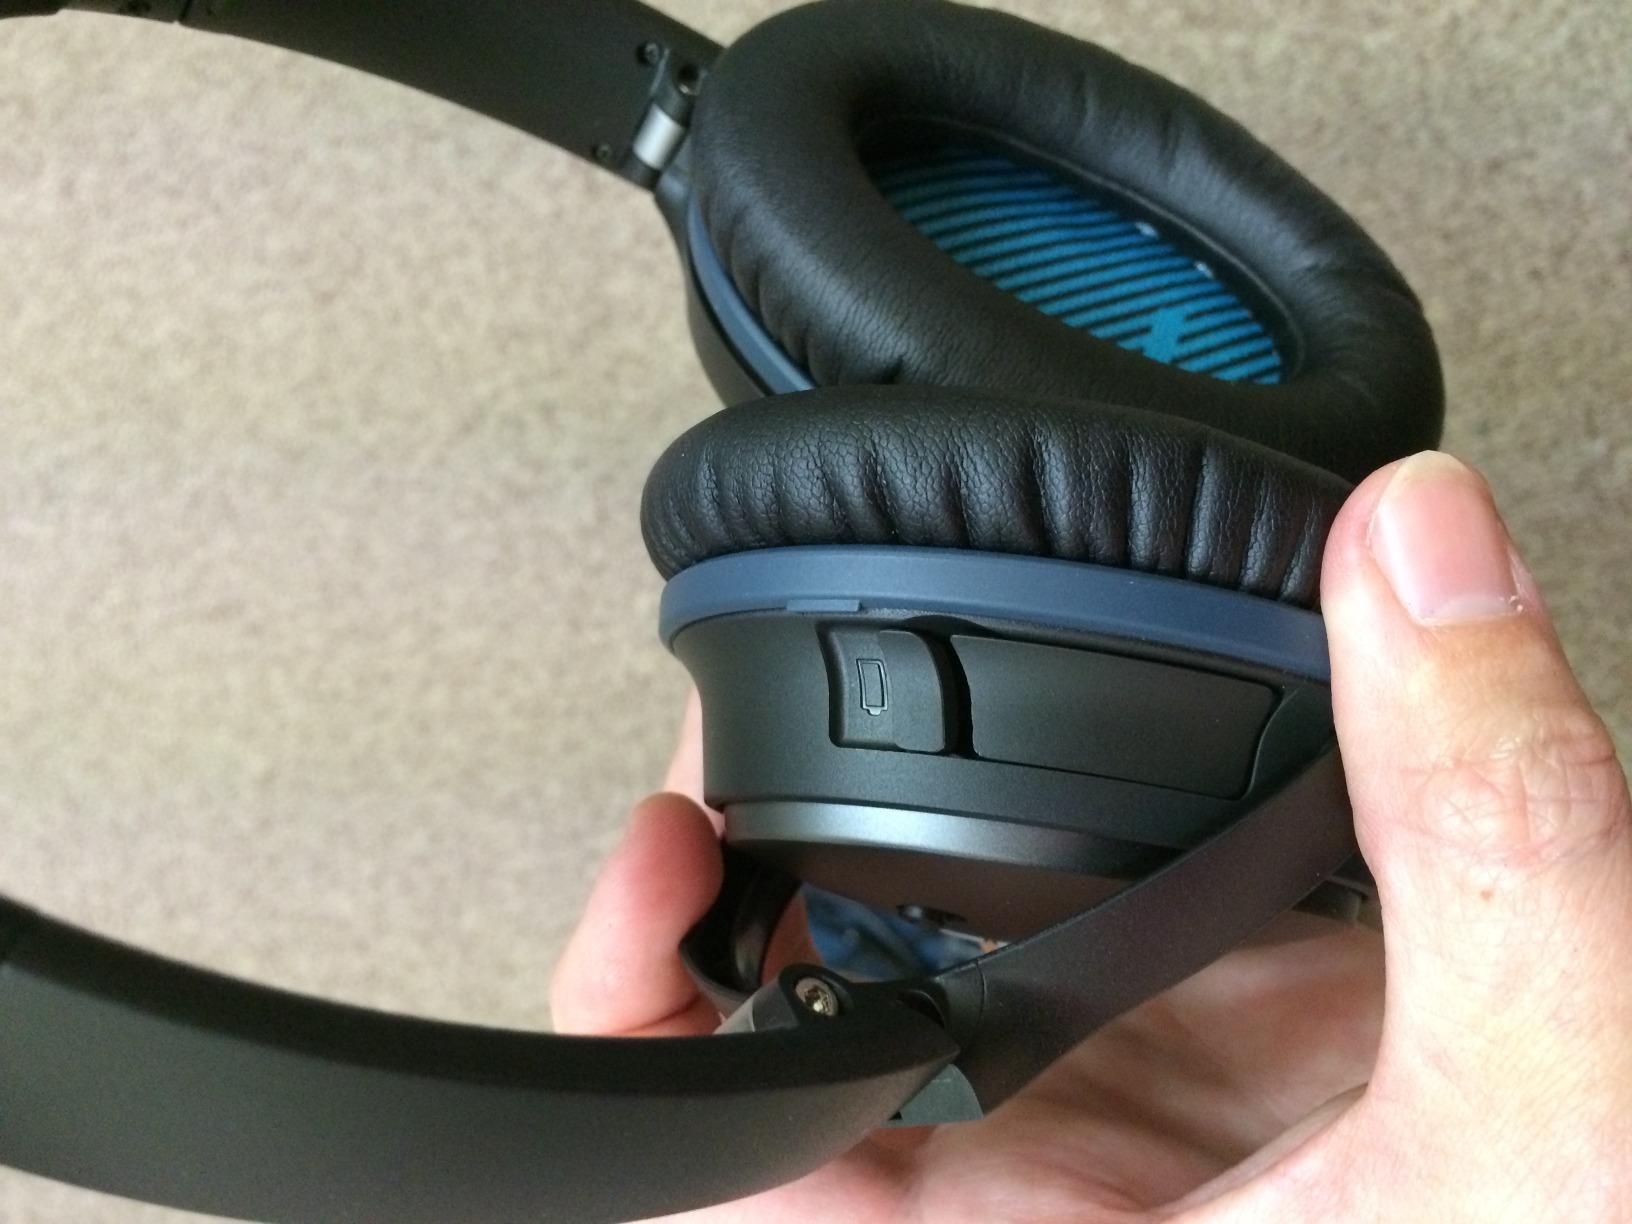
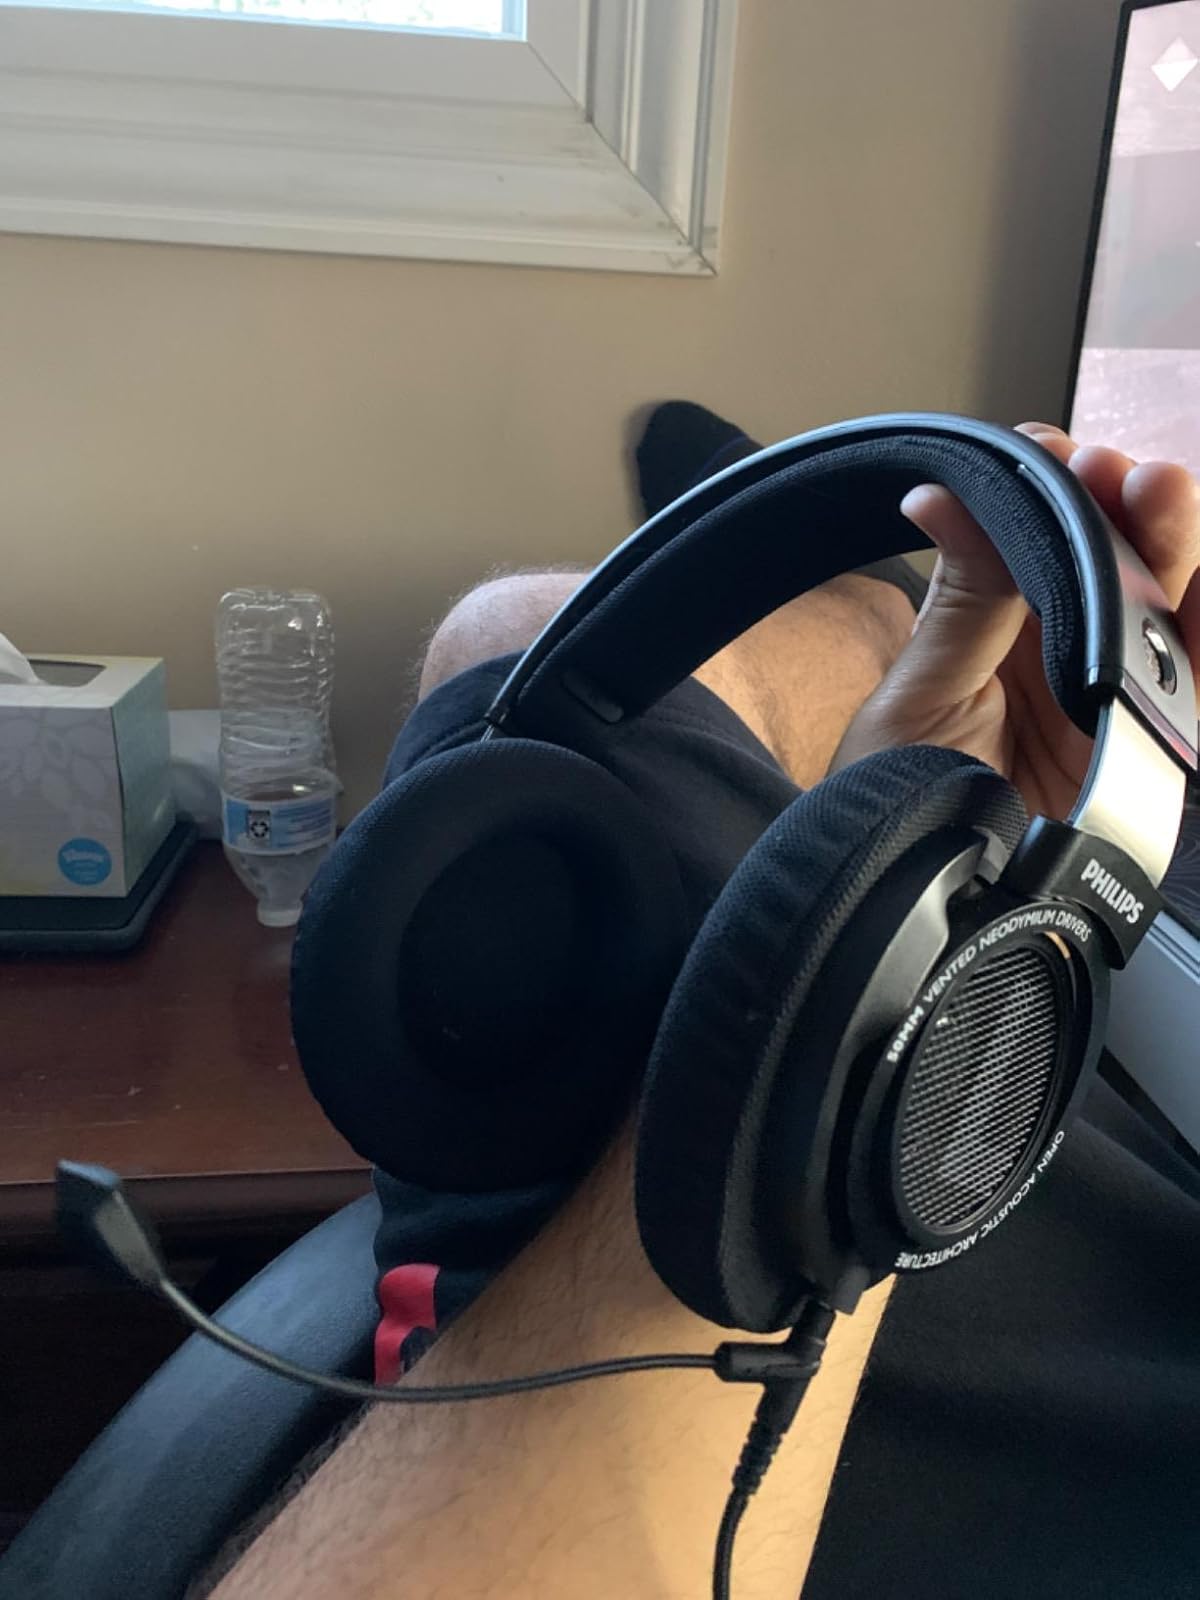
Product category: headphones
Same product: no